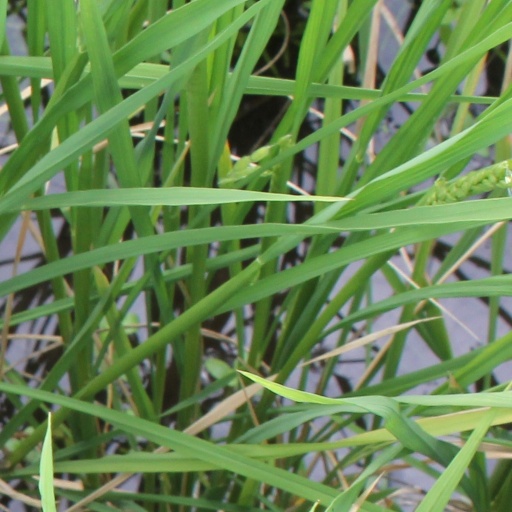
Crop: rice